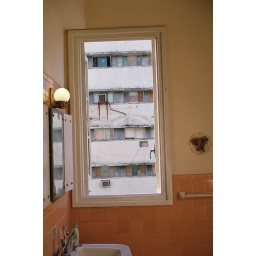
our bathroom in vedado, looking out to a government building